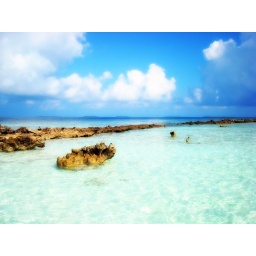
standing in the shallow water ...